Tiberius Claudius Novius

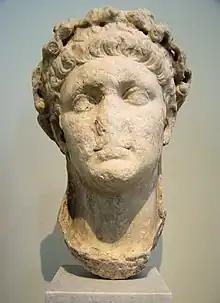
Portrait bust of Claudius in the National Archaeological Museum of Athens (NAMA inv. 439).

Novius' name is of Campanian origin, suggesting that he was descended from the Italian "negotiatores", who had taken up residence in the Aegean region, especially on Delos in the 1st century BC. He was the son of one Philinos and it is possible that an Athenian father and grandfather are attested in an inscription from ca. 20 BC.